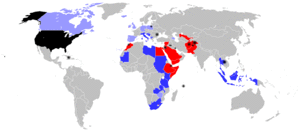
L'Union américaine pour les libertés civiles est une importante association à but non lucratif américaine basée à New York dont la mission est de « défendre et préserver les droits et libertés individuelles garanties à chaque personne dans ce pays par la Constitution et les lois des États-Unis ». Ses moyens d'actions sont les poursuites judiciaires, le lobbying législatif et l'éducation civile communautaire. Les actions qu'elle a intentées ont souvent fait évoluer le droit constitutionnel.